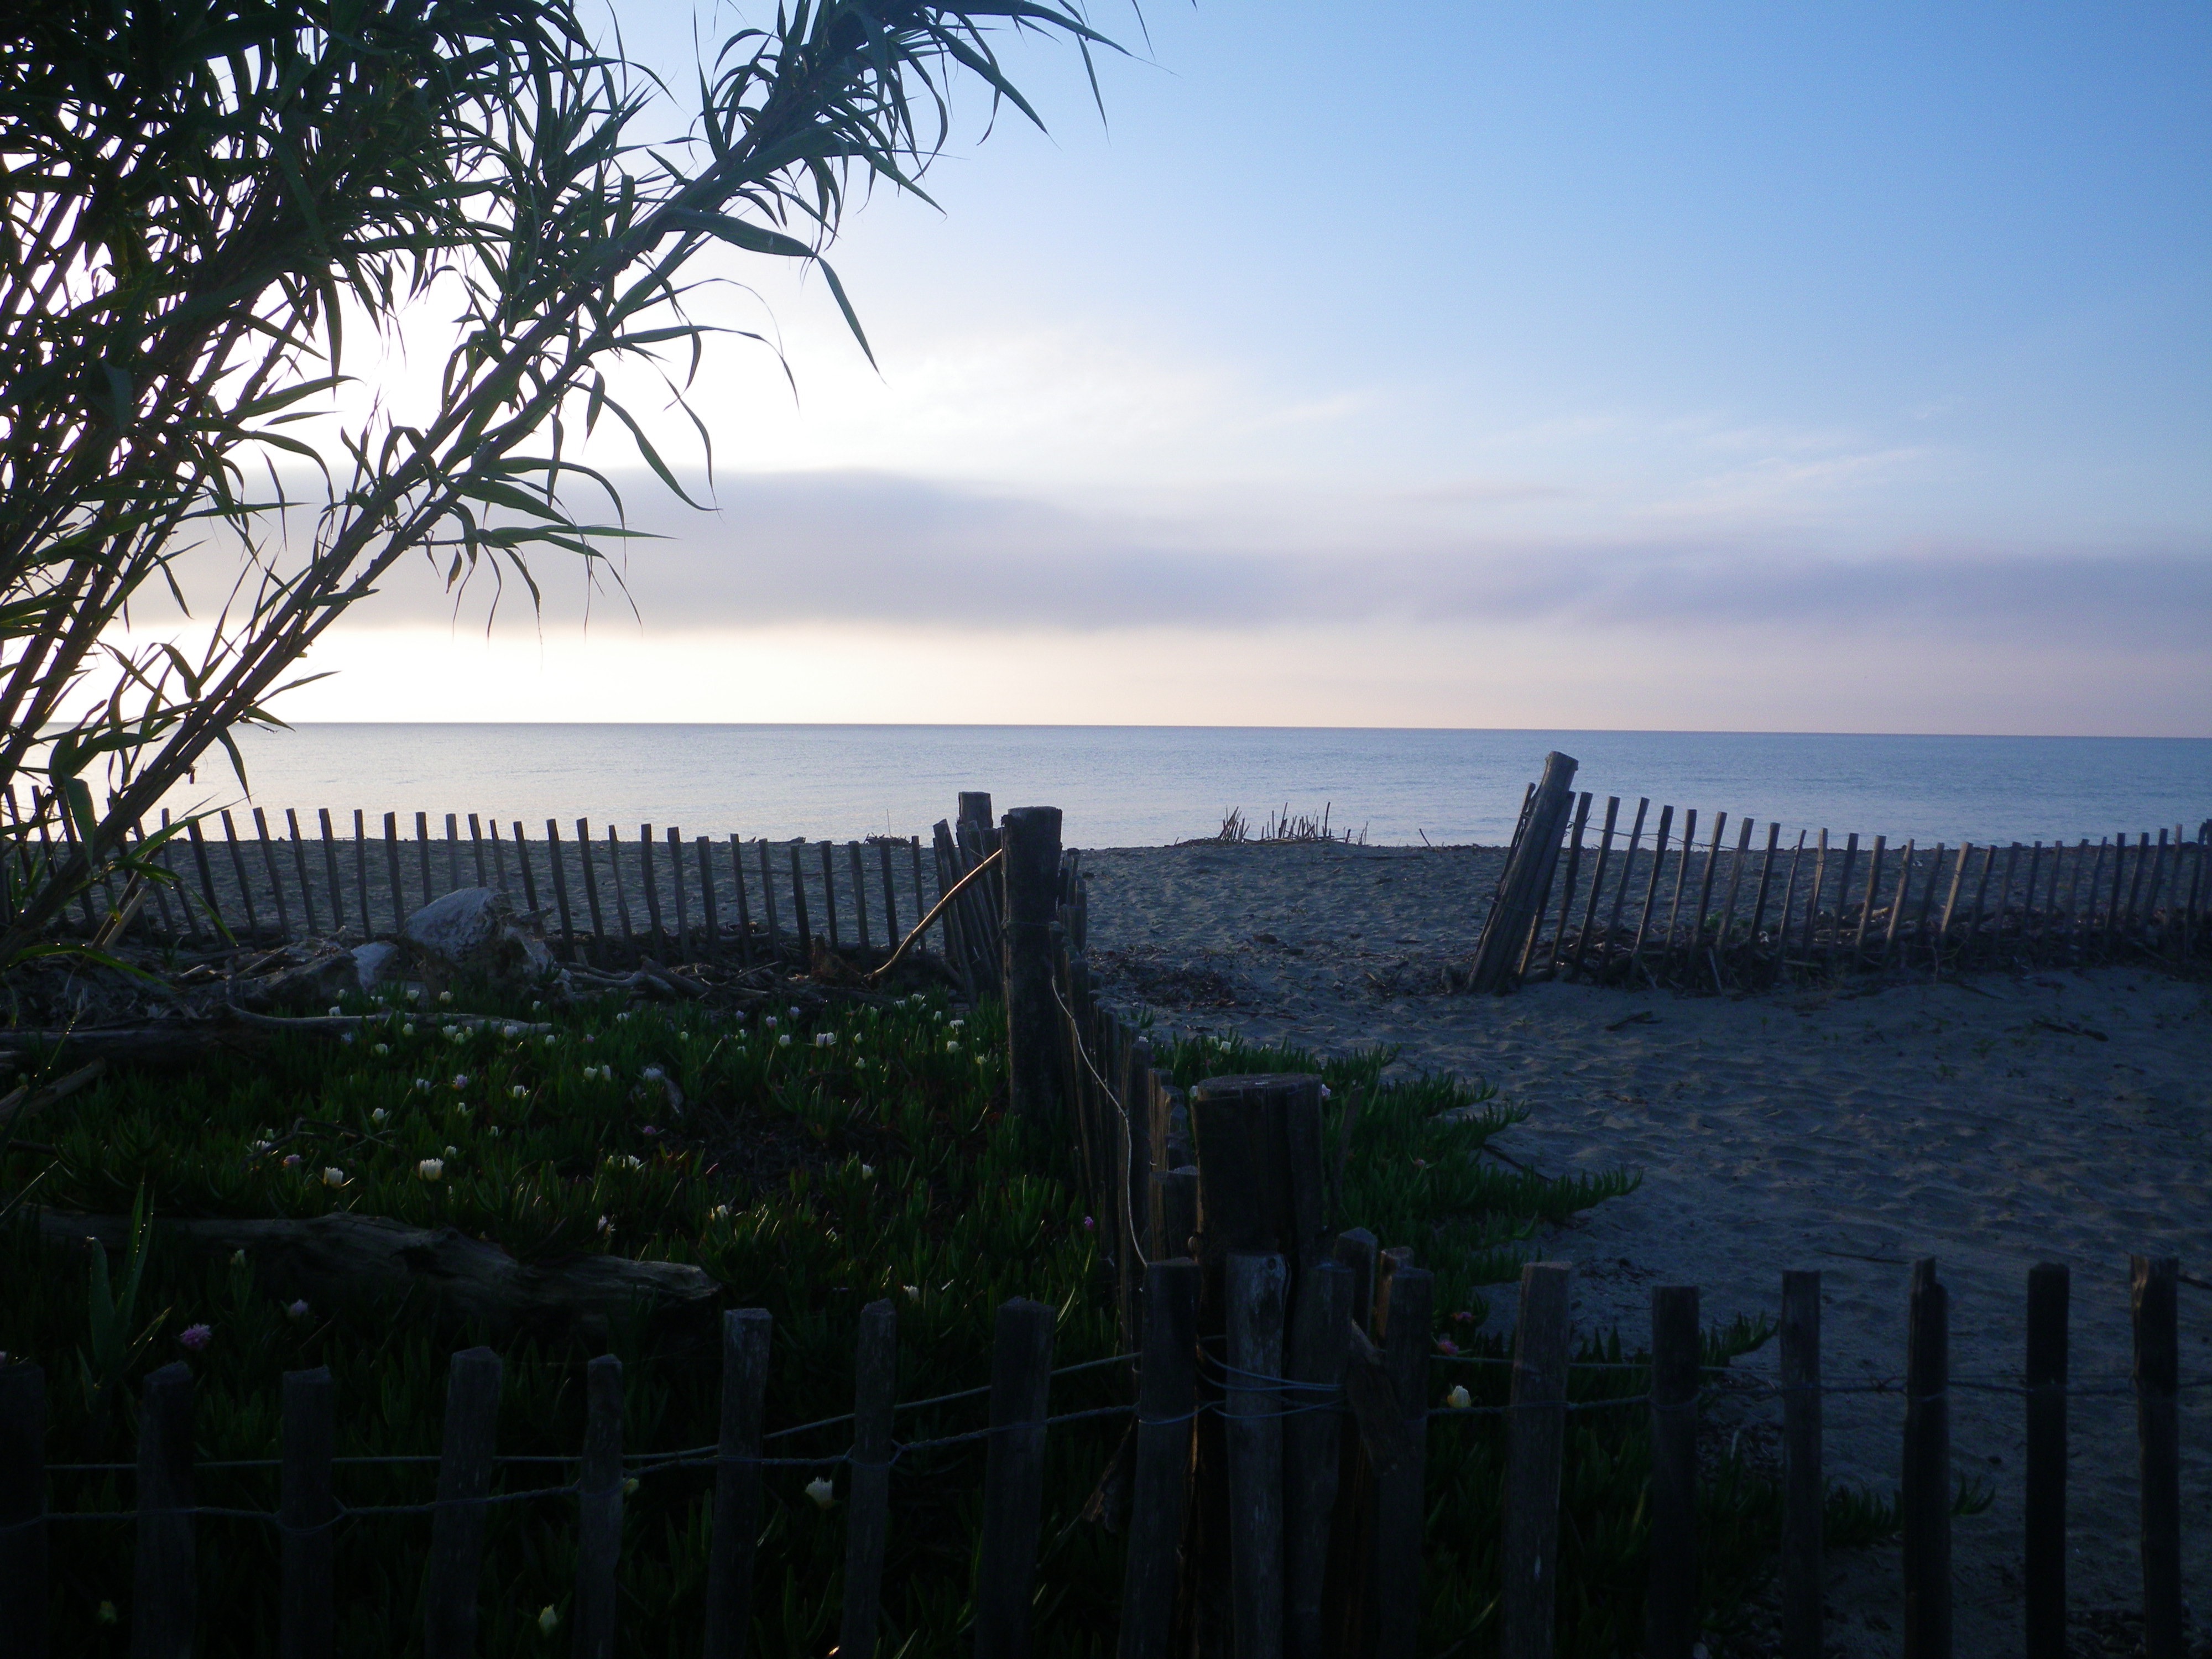
beach, sea, coast, ocean, horizon, sky, sunrise, sunset, sunlight, morning, shore, dawn, dusk, evening, reflection, bay, body of water, arecales